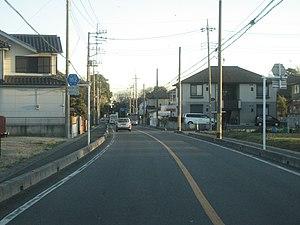
Hasuda est une ville de la préfecture de Saitama, au Japon.